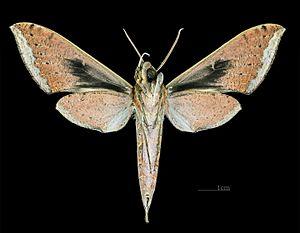
Xylophanes meridanus est une espèce de lépidoptères de la famille des Sphingidae, de la sous-famille des Macroglossinae, tribu des Macroglossini, sous-tribu des Choerocampina, et du genre Xylophanes.